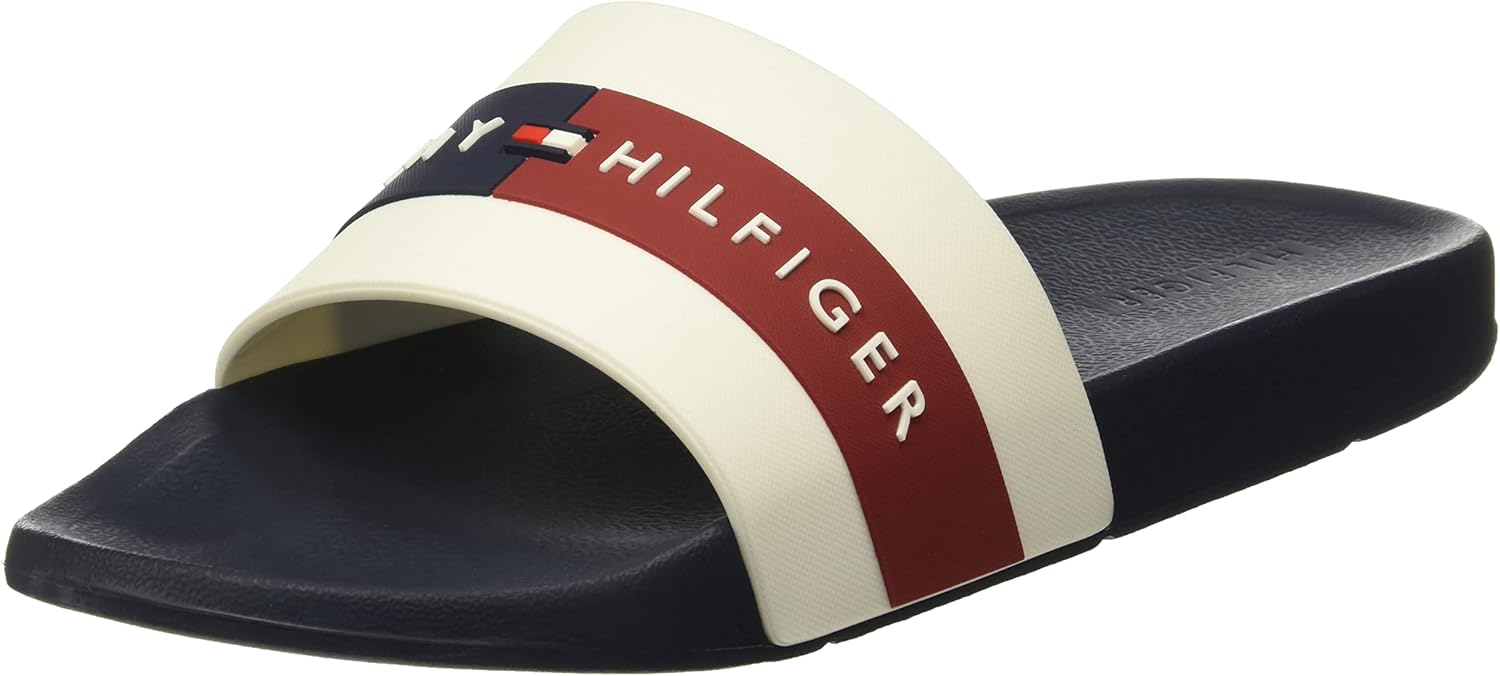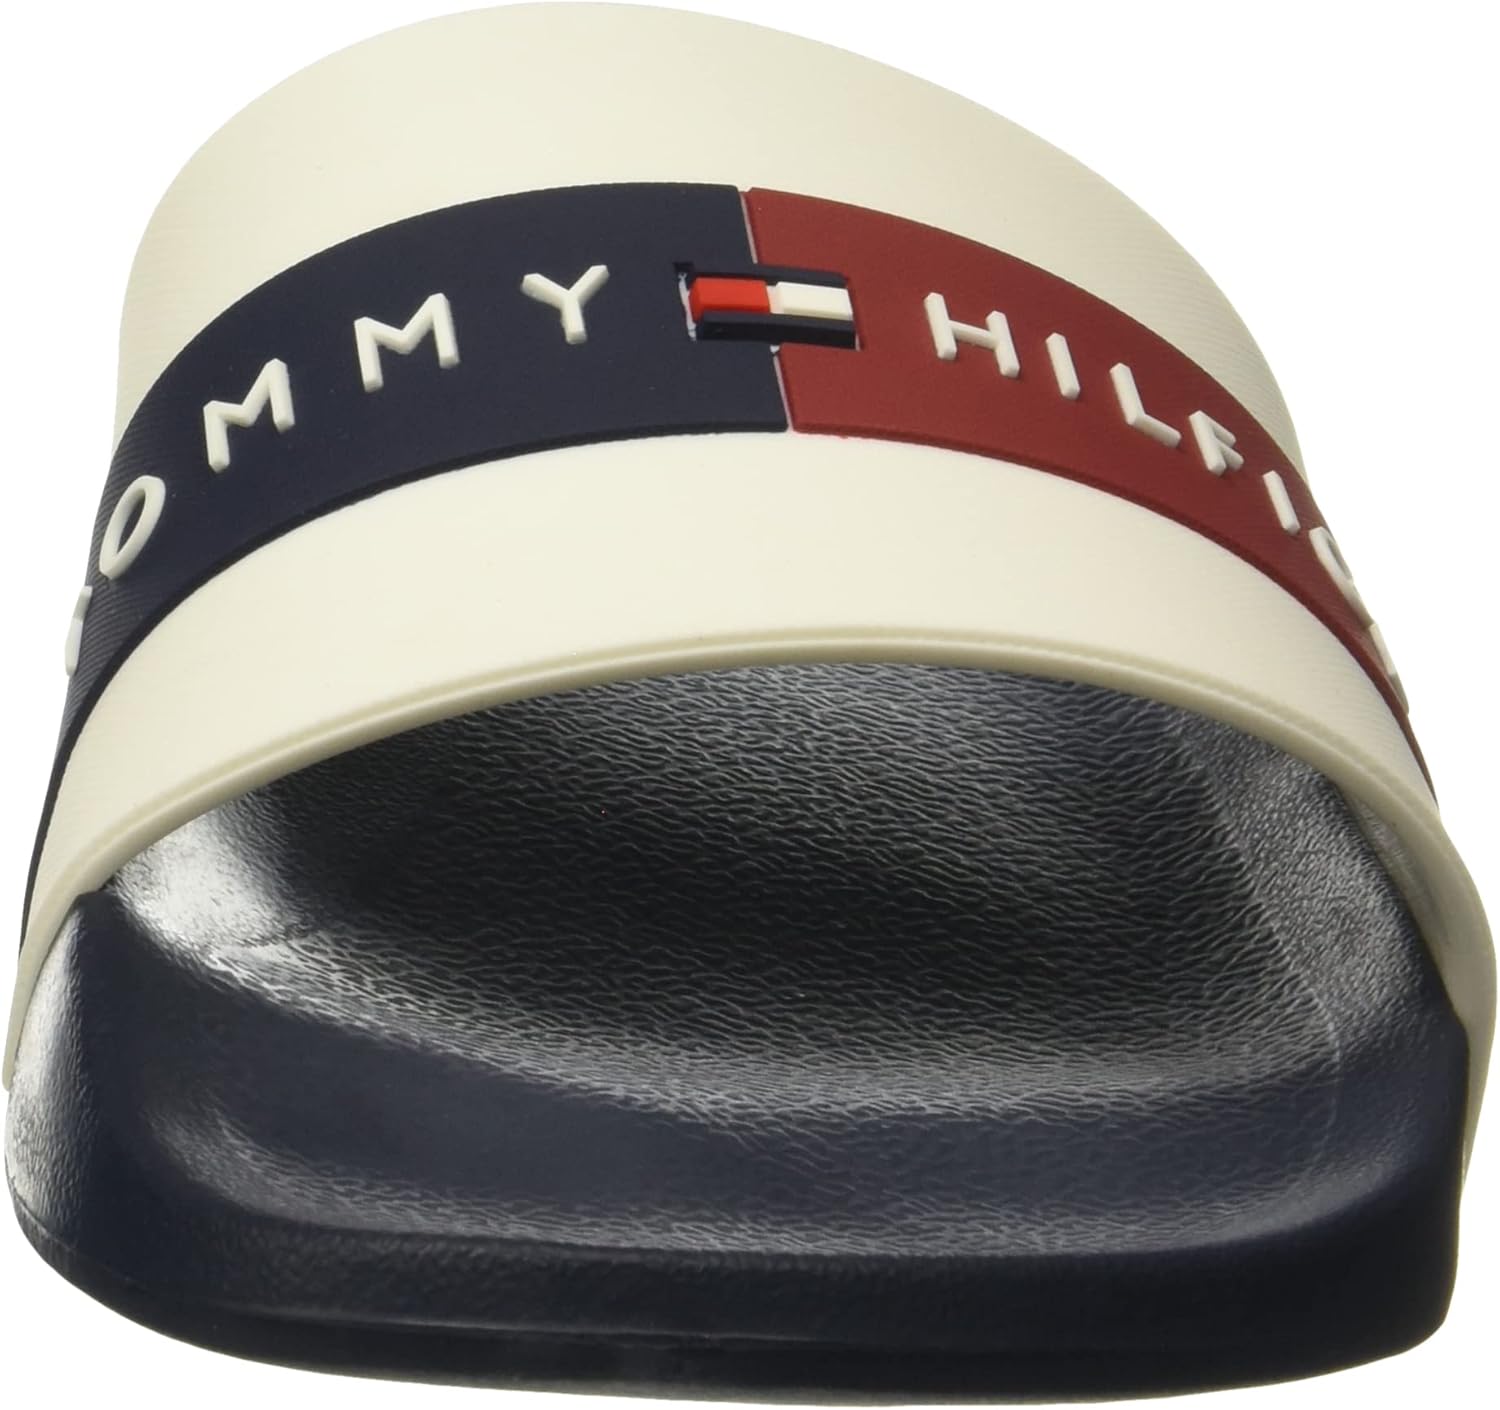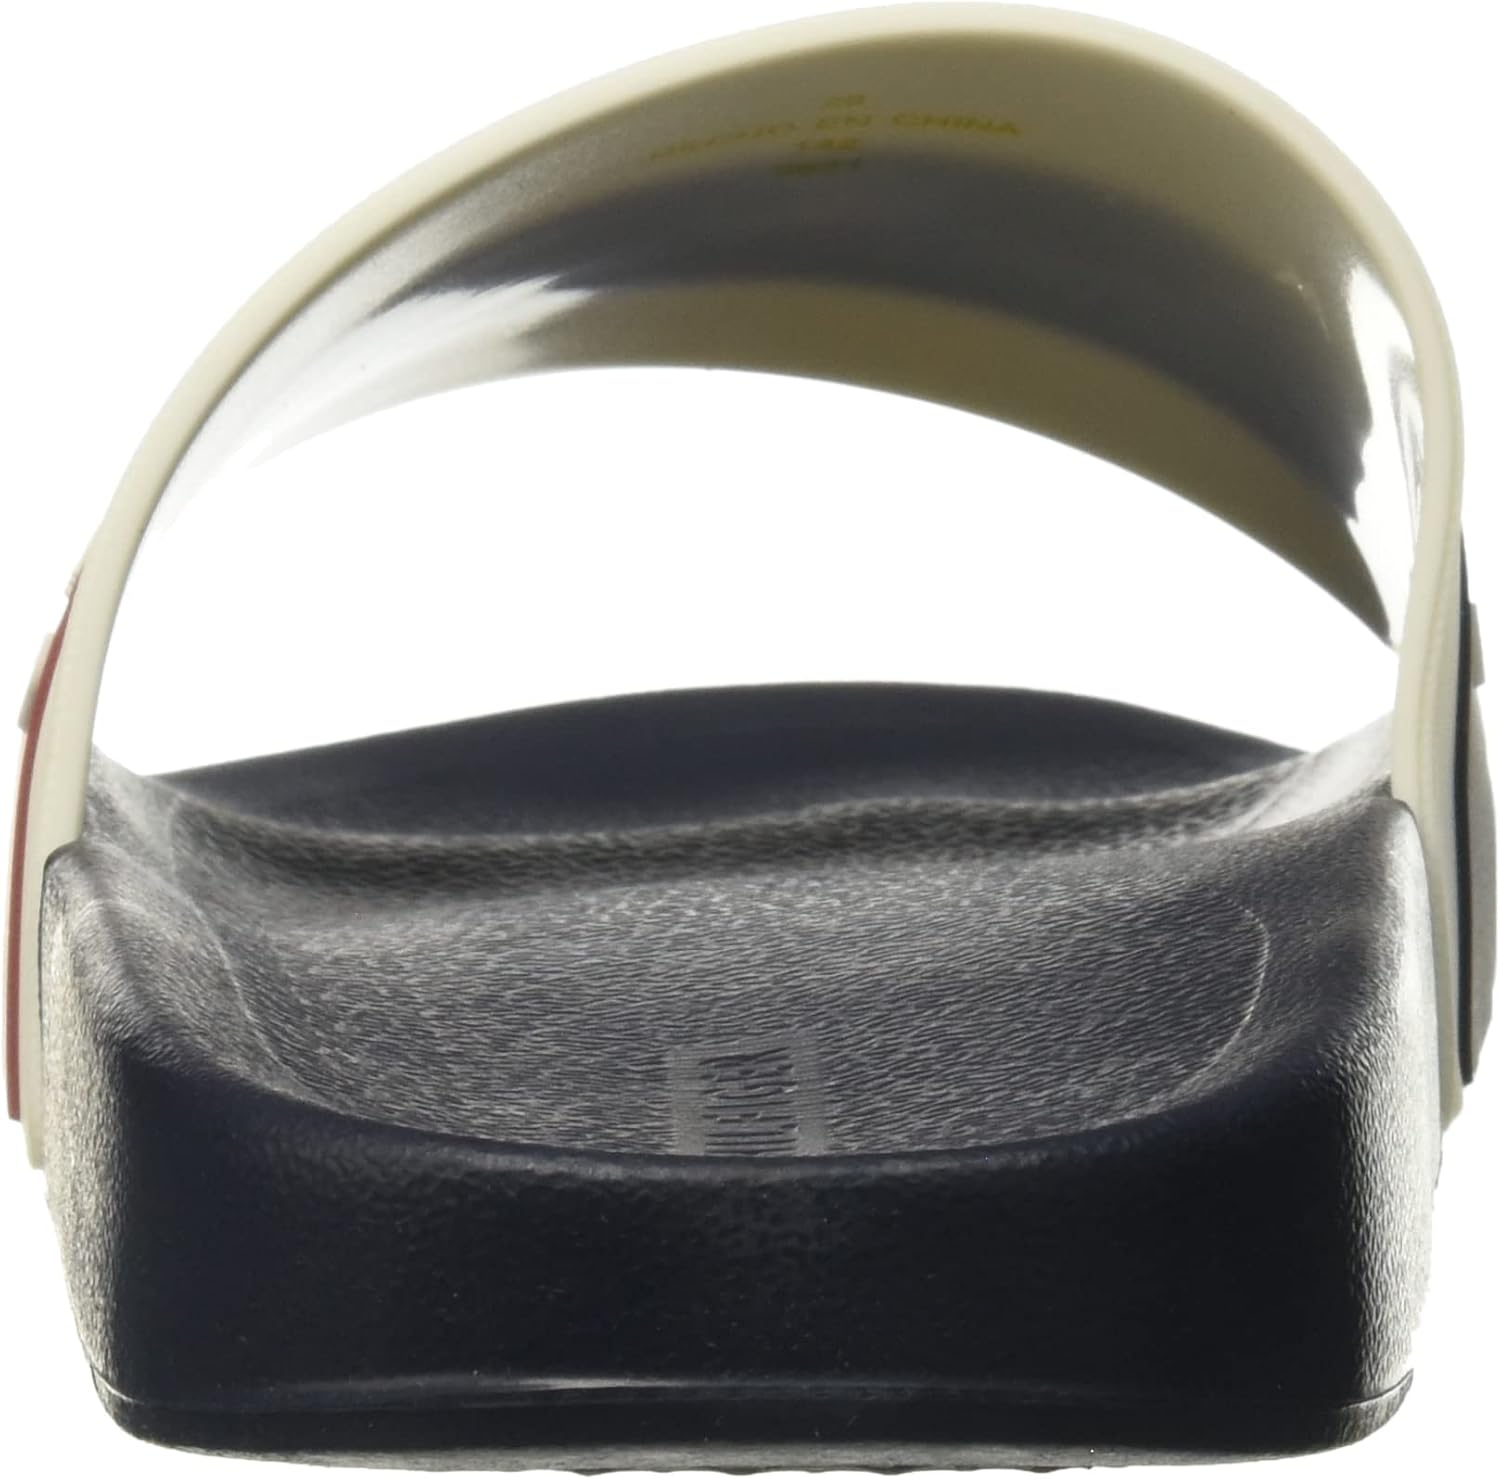
Tommy Hilfiger Men's Emanuel Slide Sandal
Category: AMAZON FASHION
This pool slide from Tommy Hilfiger is comfortable and light weight.
Features: 100% PVC Molded | Made in USA or Imported | Polyvinyl Chloride sole | versatile